María Cristina Petite

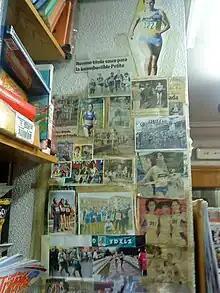
Colashsobrepetite

María Cristina Petite (born 10 May 1972 in Barakaldo) is a retired Spanish long-distance runner who specialized in the 3000 and 5000 metres. She competed in the women's 5000 metres at the 1996 Summer Olympics.